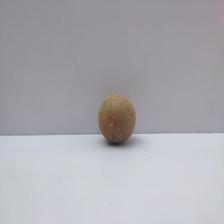
Size: Small